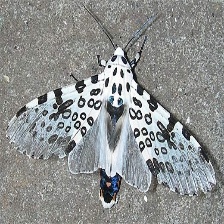
Species: GIANT LEOPARD MOTH